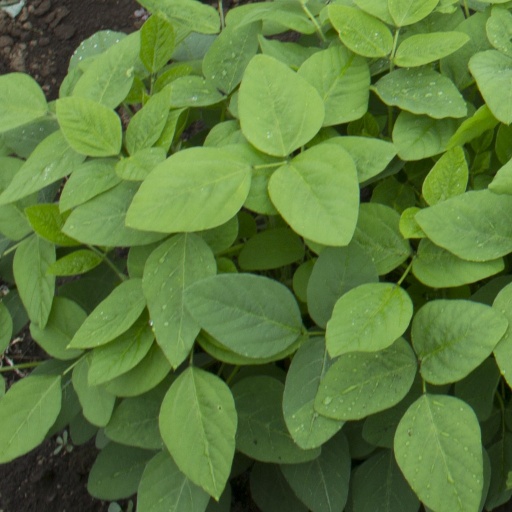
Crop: soybean